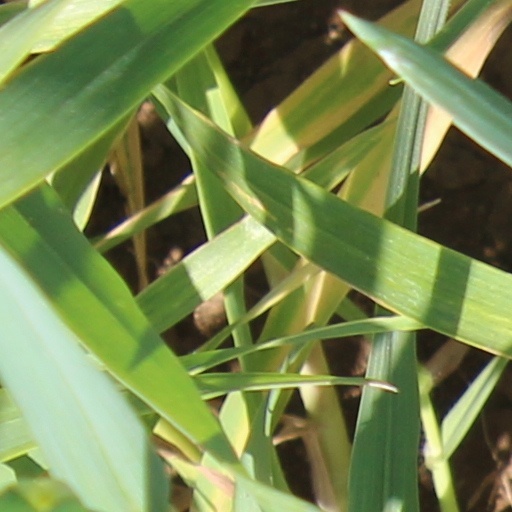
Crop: wheat